Cliffe, Richmondshire

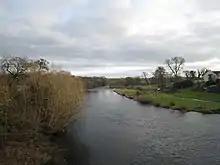
Tees at Cliffe bordered by vegetation over alluvium

The subsoil is magnesian limestone and recent alluvium by the Tees; the soil is a strong clay on a gravelly and sandy subsoil. In 1914 the chief crops raised were wheat, oats and turnips, the occupation of the people being mainly agricultural. In 1868 the land was "divided between arable and meadow, with about 80 acres of woodland". In 2007 the population for the whole of the Richmondshire 001D area, which includes Manfield, Aldbrough St John and Melsonby, was 1,447 residents and 619 dwellings; however Cliffe is much smaller than the other villages in the 001D area. It is in the Melsonby ward, and its councillor is Jimmy Wilson-Petch.